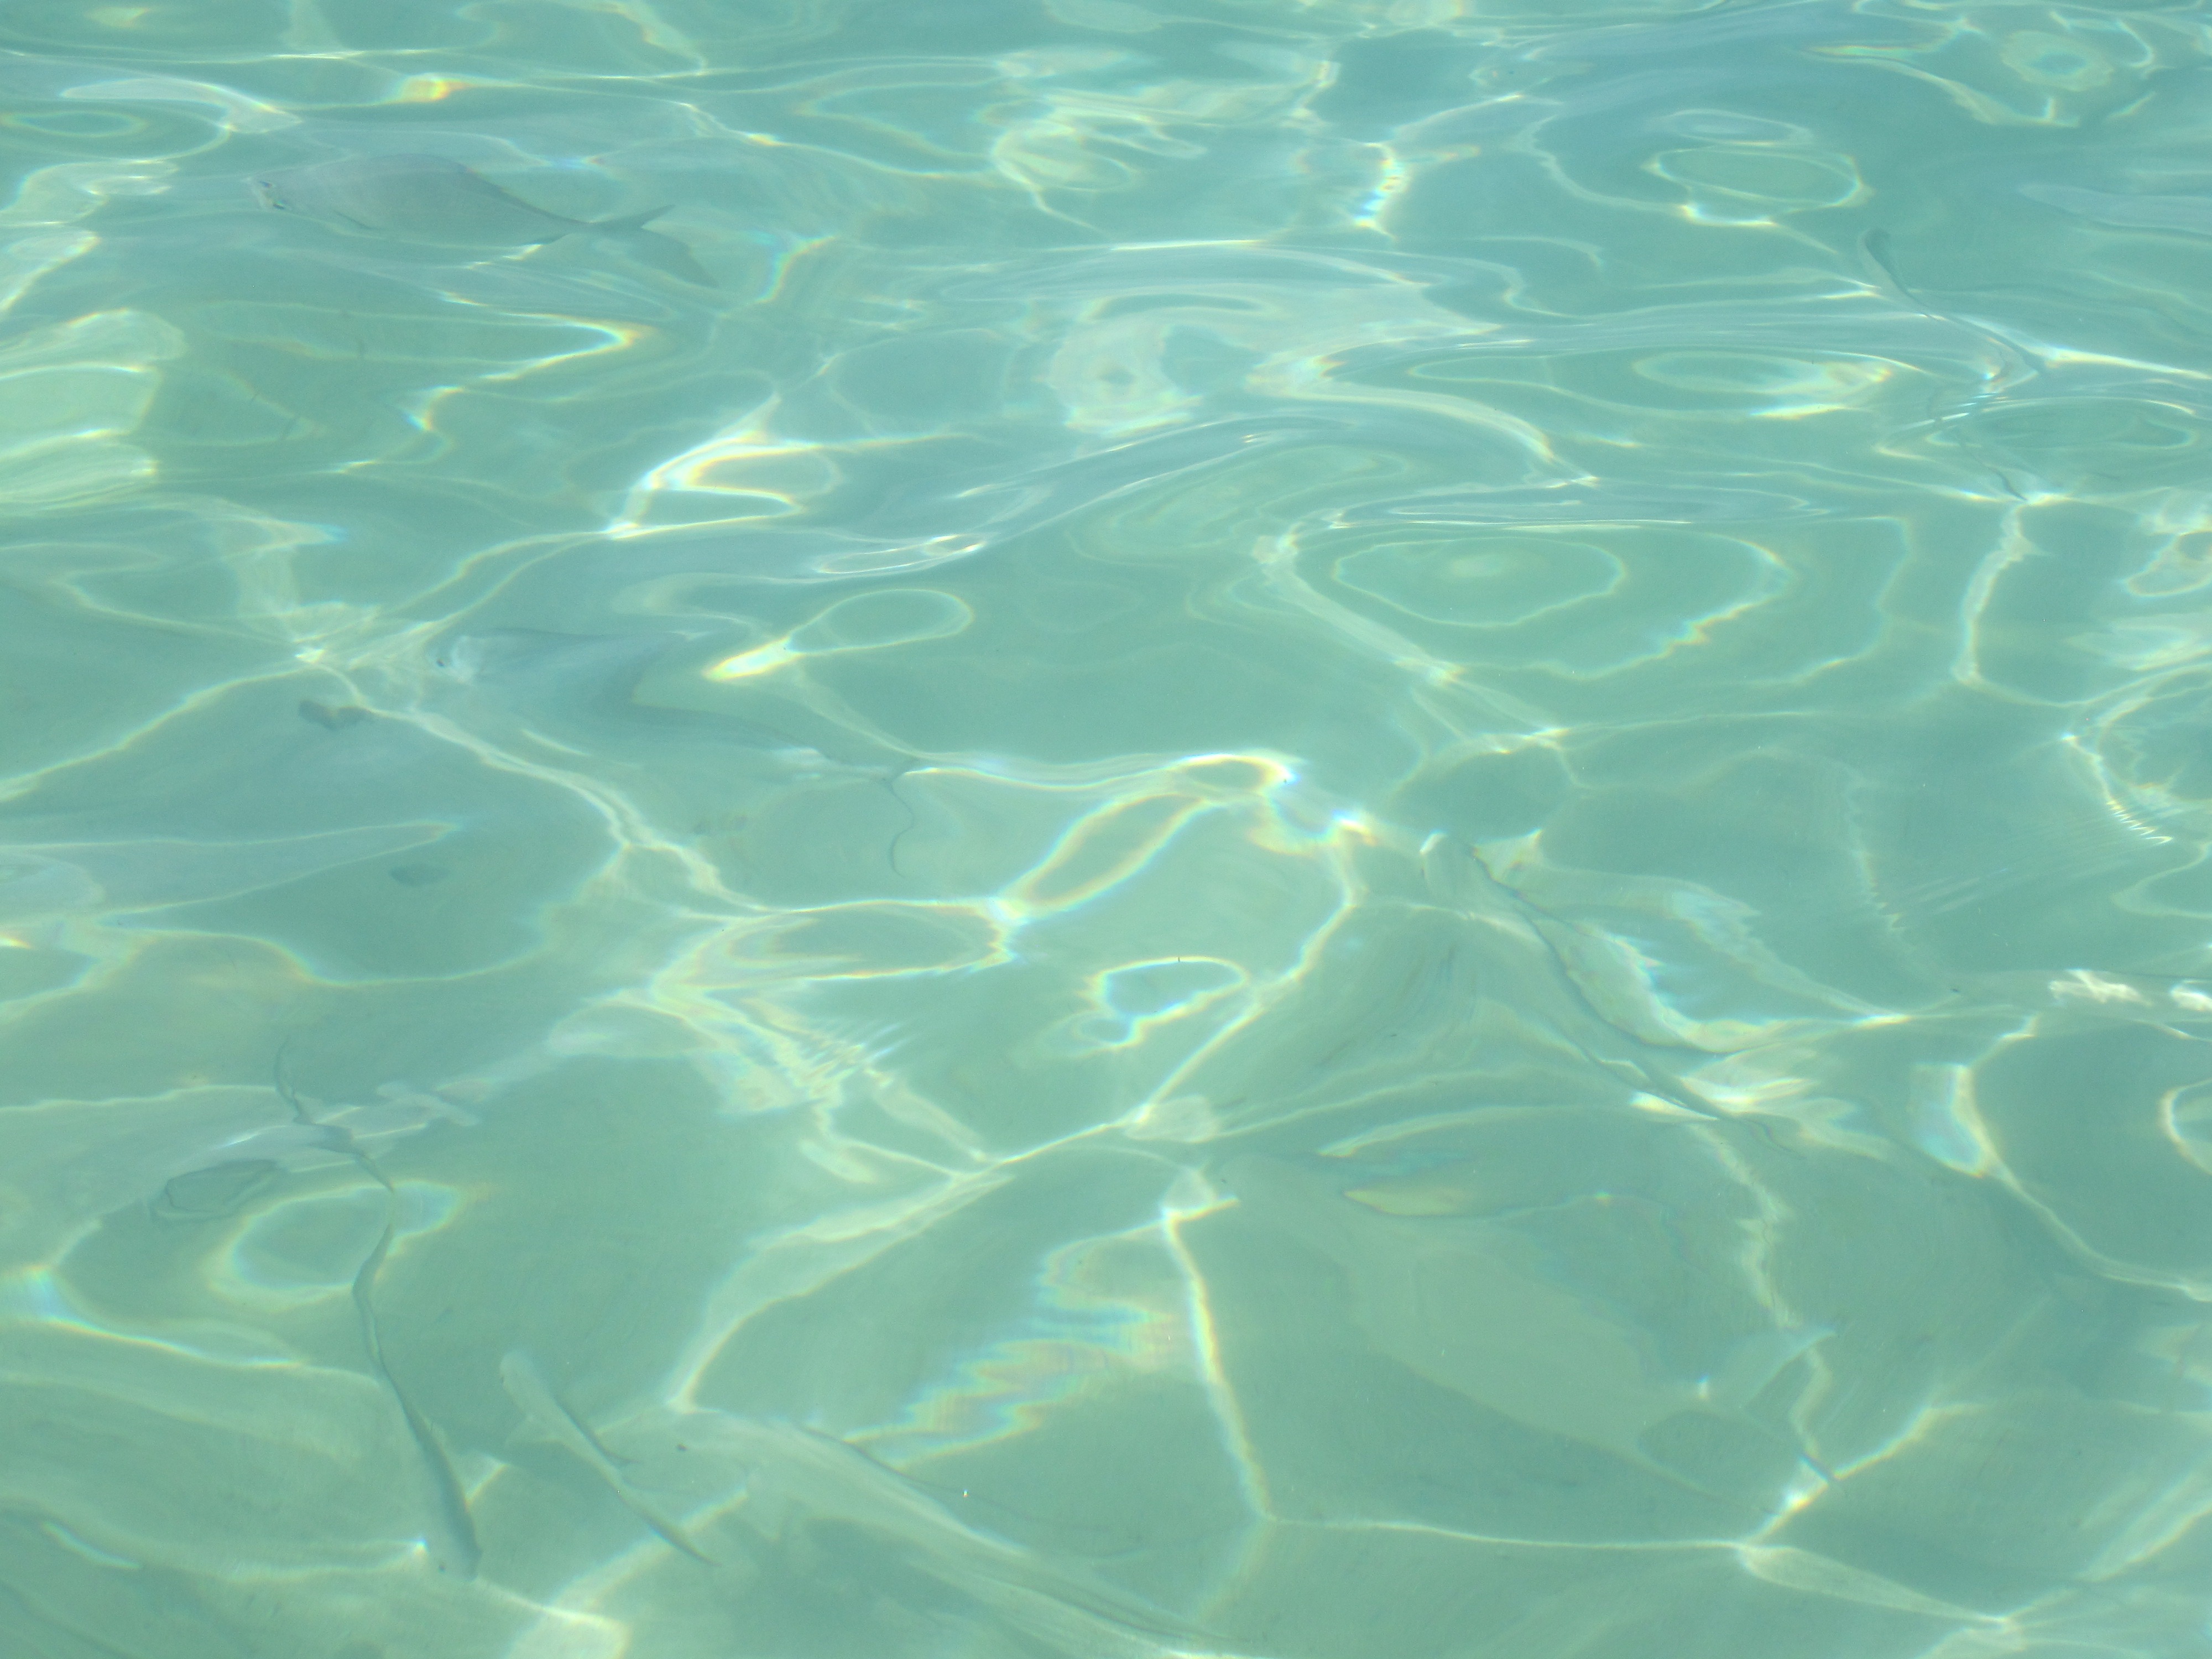
sea, water, ocean, liquid, wet, pool, clear, underwater, swim, green, reflection, tranquil, tropical, peaceful, clean, blue, fish, swimming, surface, reef, waves, marine, shoal, marine biology